Mycology

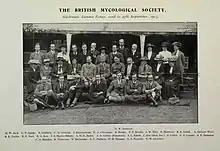
Group photograph taken at a meeting of the British Mycological Society in 1913

The start of the modern age of mycology begins with Pier Antonio Micheli's 1737 publication of "Nova plantarum genera". Published in Florence, this seminal work laid the foundations for the systematic classification of grasses, mosses and fungi. He originated the still current genus names "Polyporus" and "Tuber", both dated 1729 (though the descriptions were later amended as invalid by modern rules).